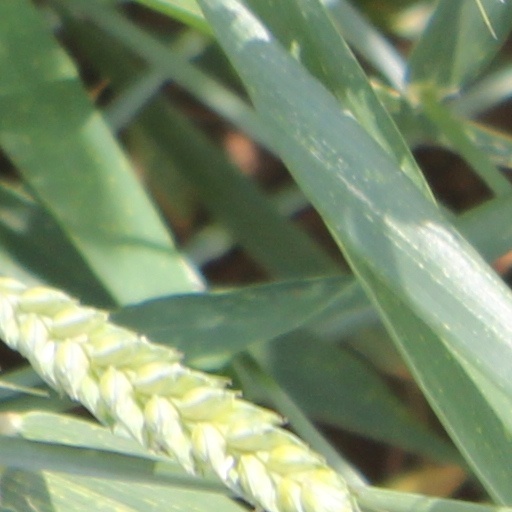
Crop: wheat